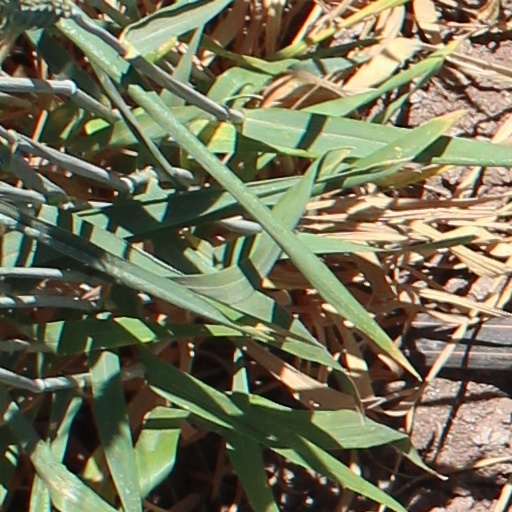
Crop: wheat